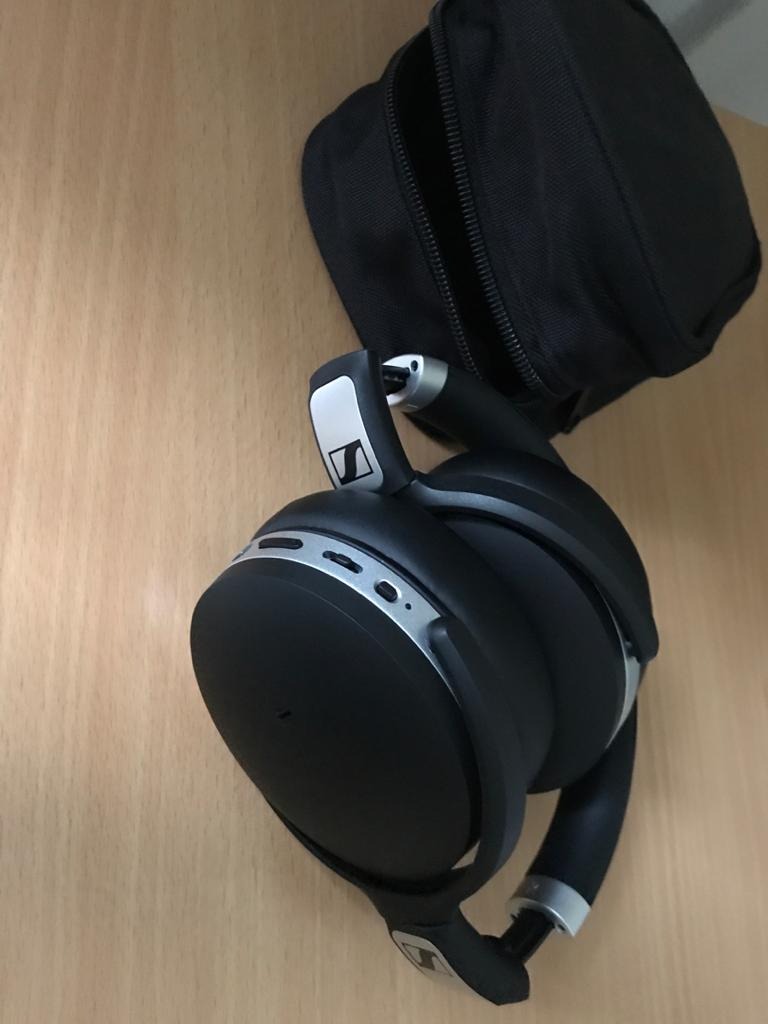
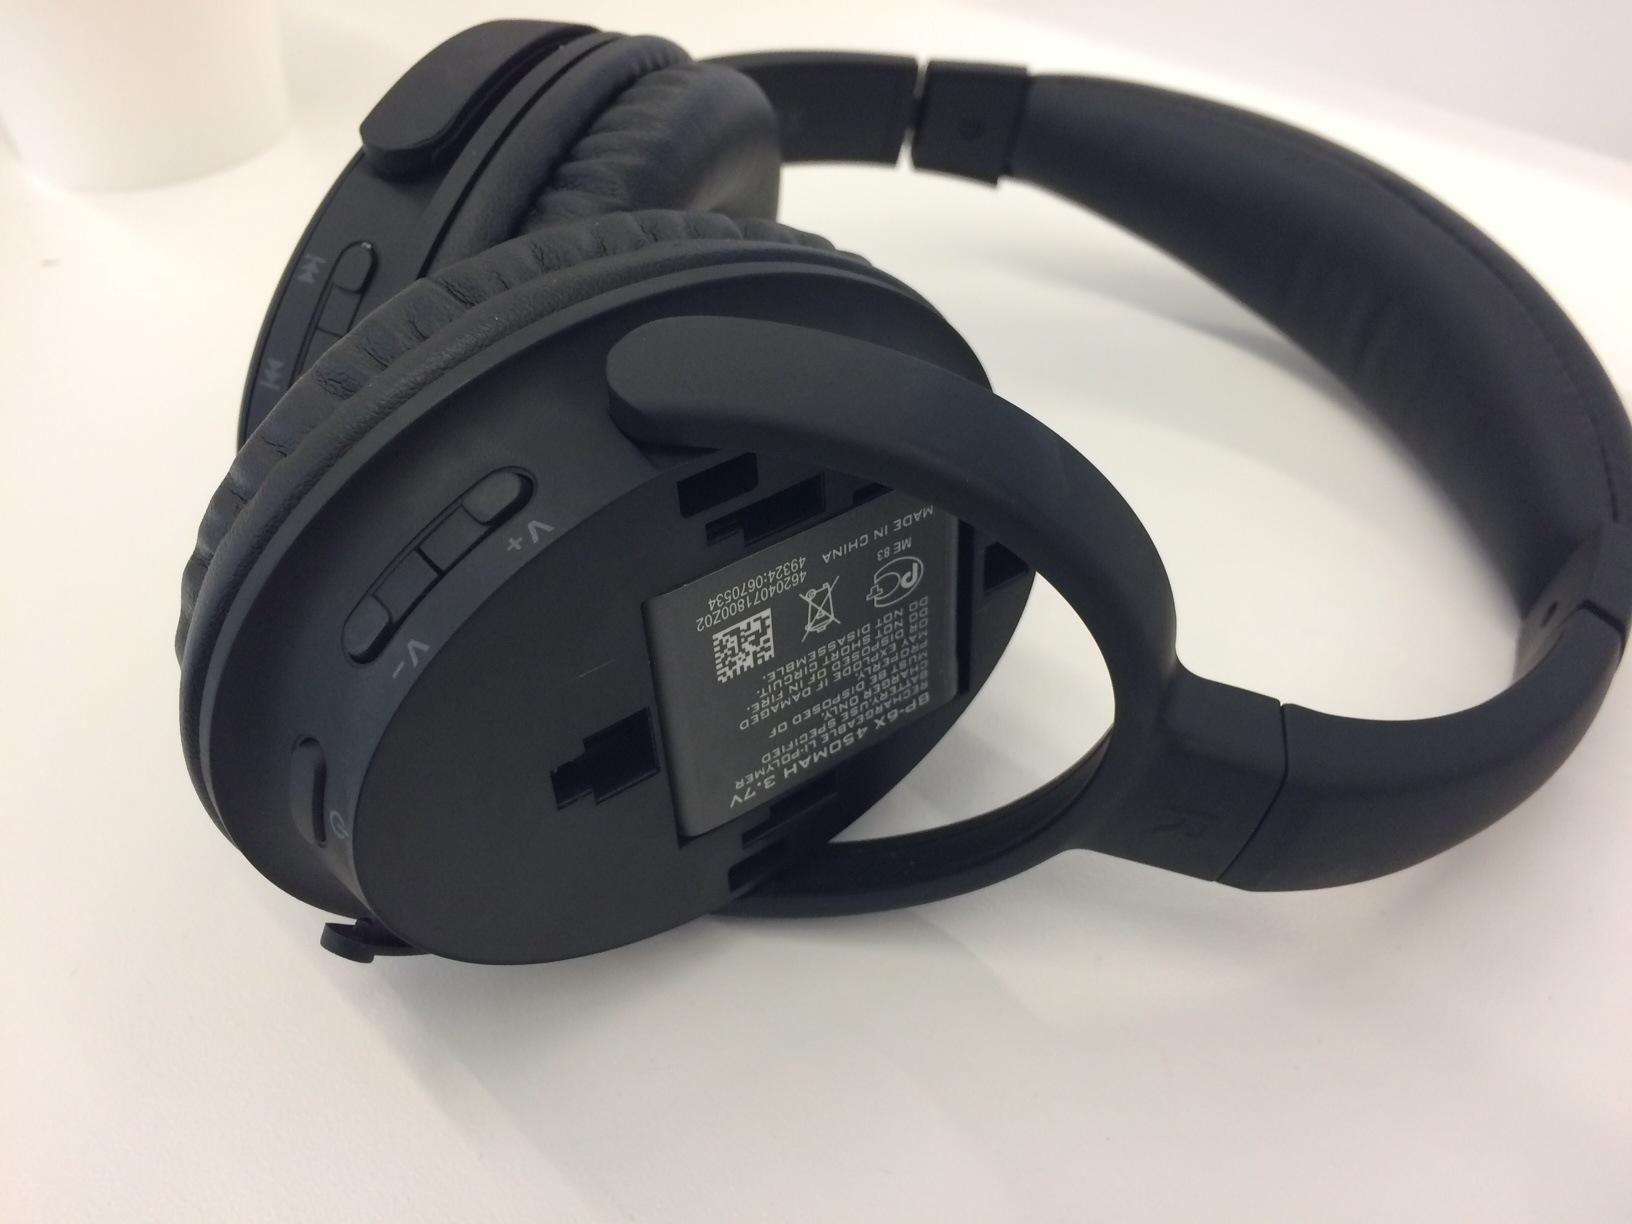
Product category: headphones
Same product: no